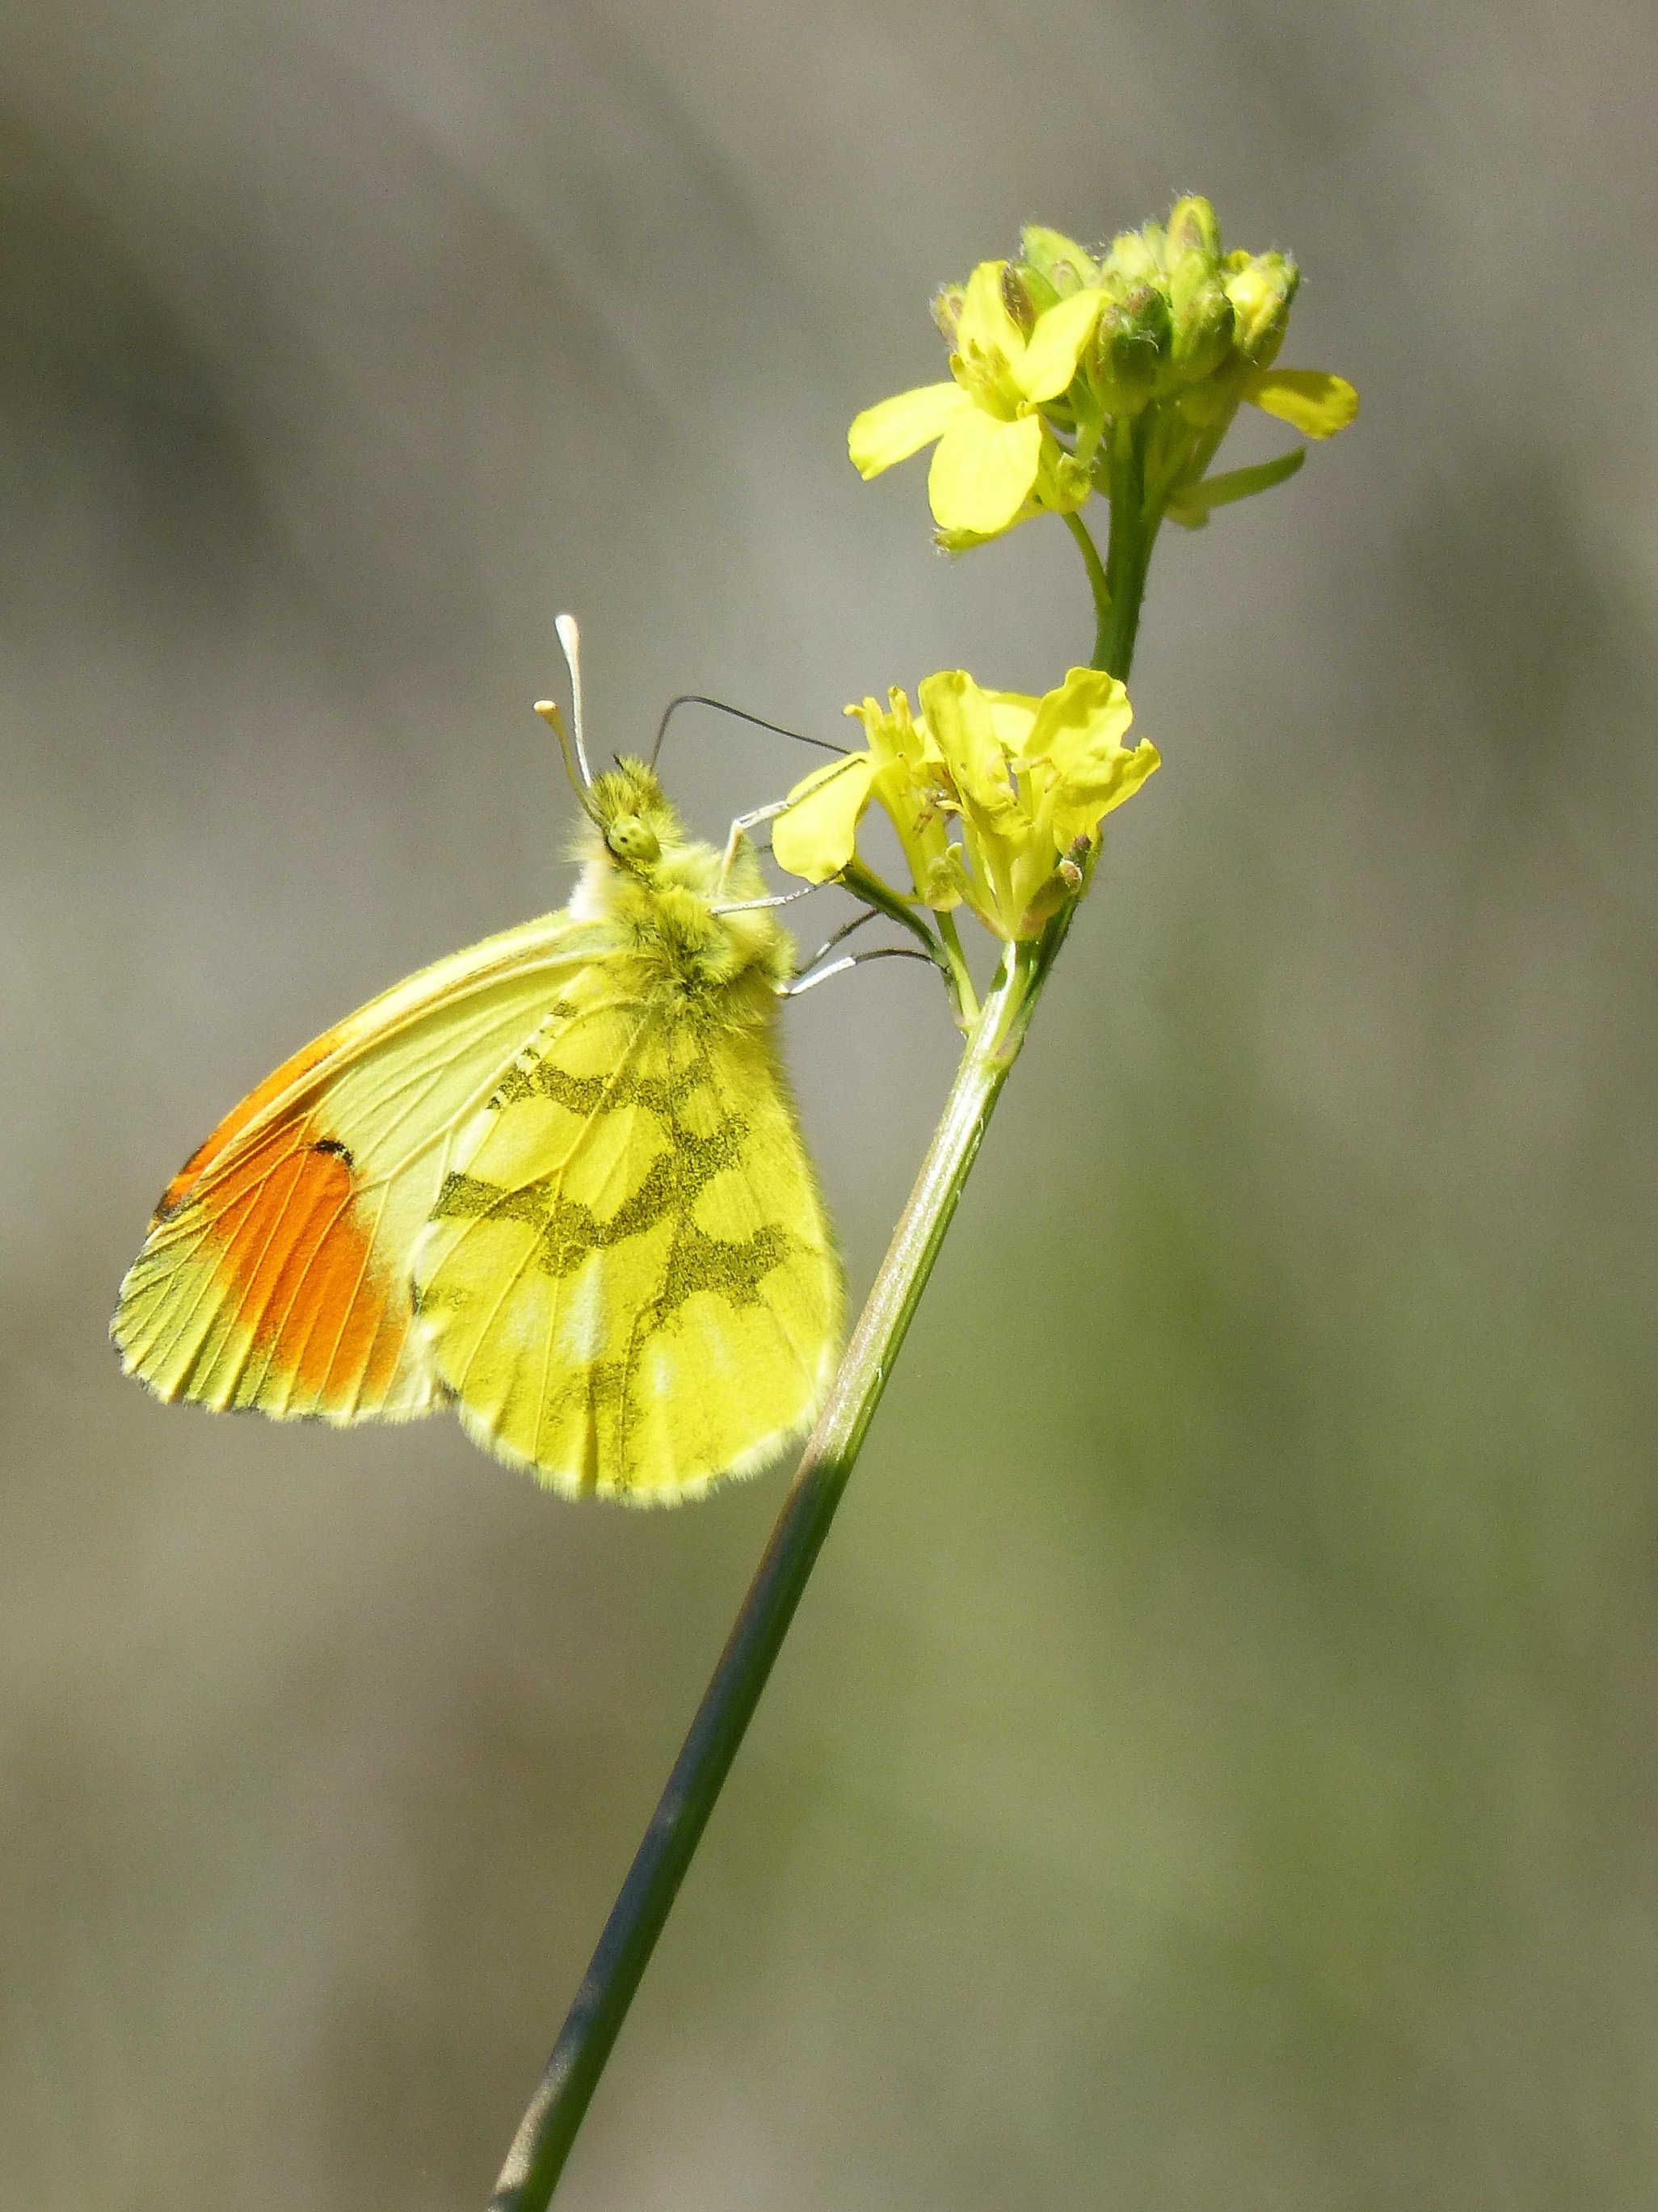
plant, meadow, flower, insect, botany, butterfly, yellow, flora, fauna, wild flower, invertebrate, wildflower, nectar, pieridae, macro photography, flowering plant, libar, yellow butterfly, plant stem, land plant, moths and butterflies, lycaenid, colias, aurora yellow, anthocharis euphenoides, aurora groga